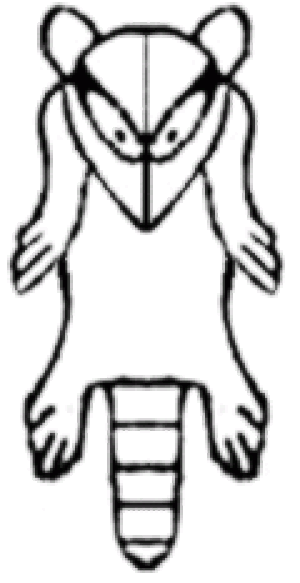
Le raton laveur, ou plus exactement le raton laveur commun, est une espèce de mammifères omnivores de l'ordre des carnivores. Originaire d’Amérique du Nord, cette espèce a été introduite pour la dernière fois en Europe dans les années 1930. Il doit son nom à son habitude, plus ou moins réelle, de tremper ses aliments dans l’eau avant de les manger. L’animal, de la famille des procyonidae, est essentiellement nocturne et grimpe facilement aux arbres grâce à ses doigts agiles et à ses griffes acérées. Il a le pelage poivre et sel avec de légères teintes de roux. On le reconnaît facilement à son masque noir bordé de blanc autour des yeux et à sa queue alternant anneaux clairs et noirs. Le raton laveur s’adapte à de nombreux milieux naturels. Opportuniste et facile à apprivoiser, il s’aventure également dans les villes nord-américaines. Son comportement varie selon le sexe et la région où il vit. Il est toujours chassé pour sa fourrure.